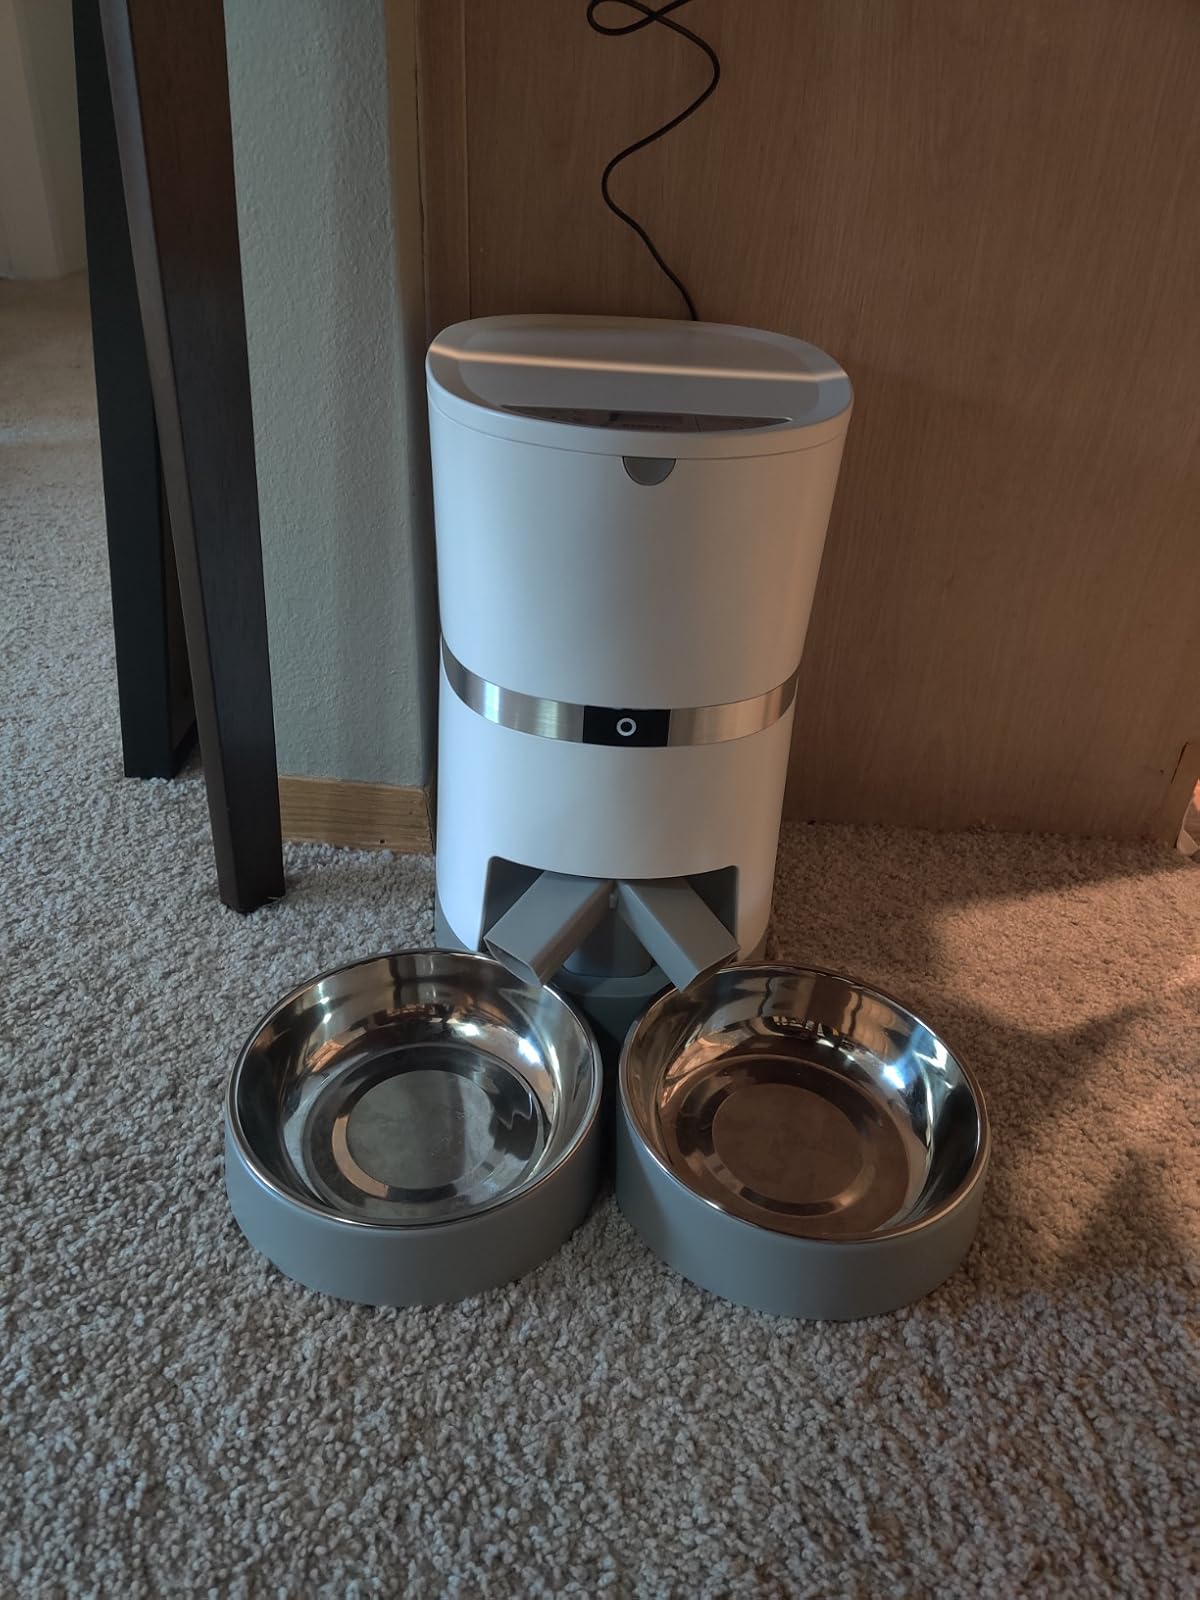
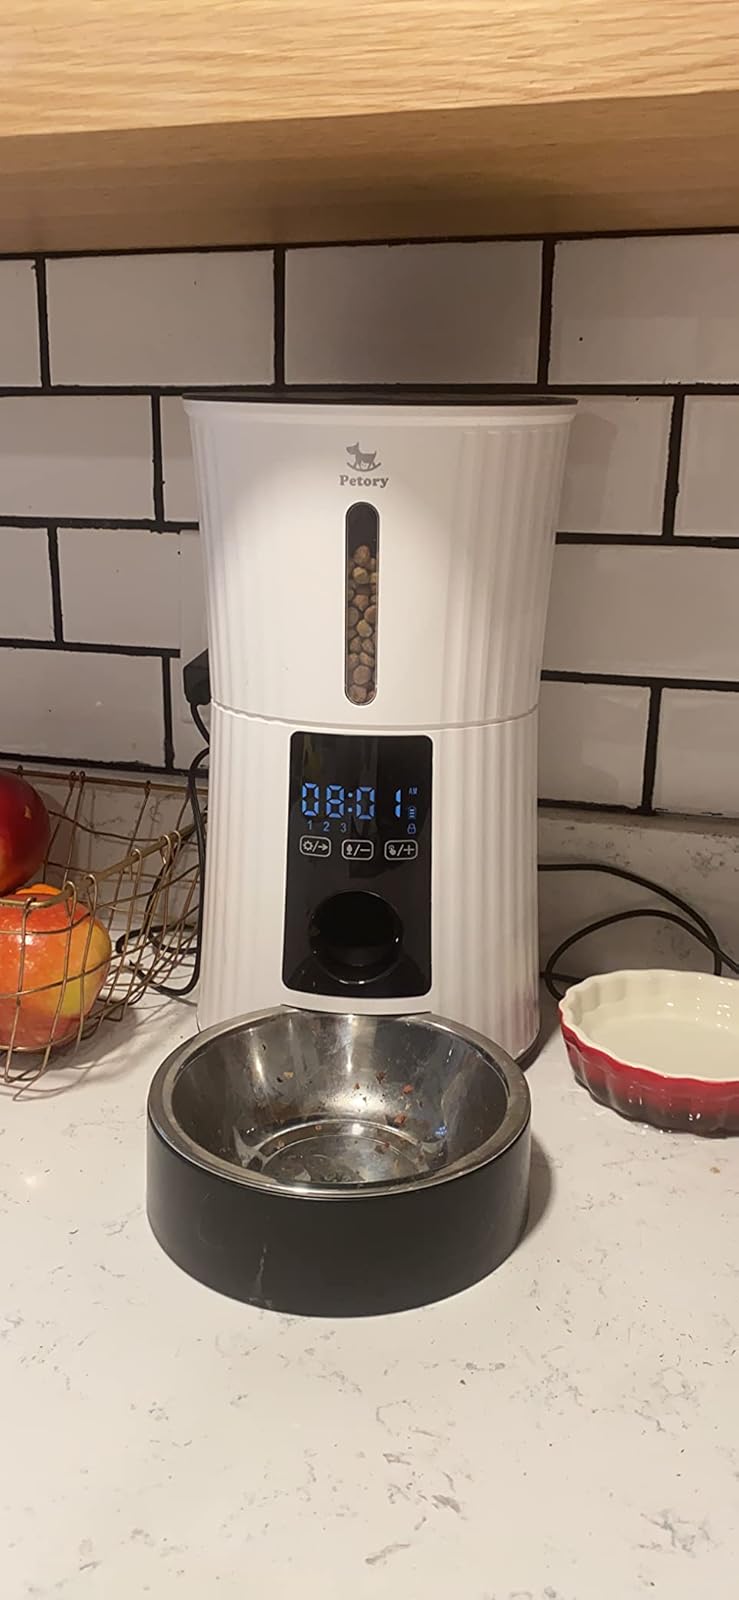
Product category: items_feeder
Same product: no